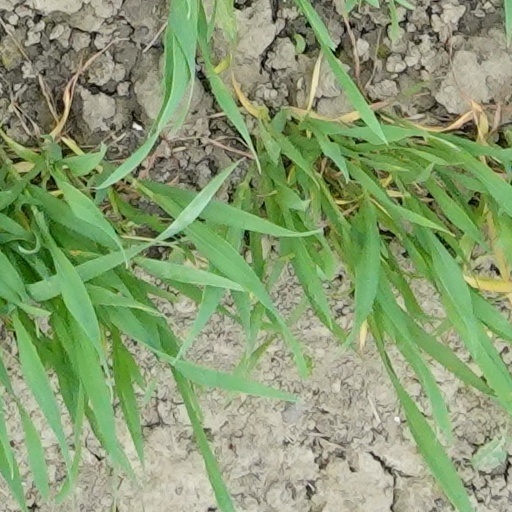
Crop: wheat